Bixi

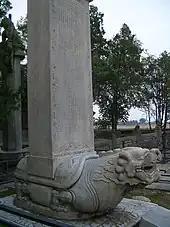
A dragon-headed "bixi" with a stele in memory of the Qianlong Emperor's rebuilding of the Marco Polo Bridge, Beijing,

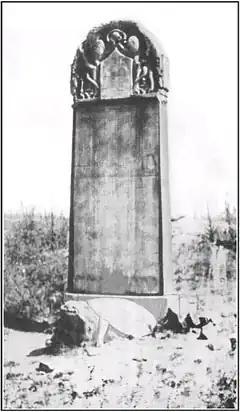
A bixi at the bottom of the Xi'an Stele

The tradition of tortoise-mounted stelae originated no later than early 3rd century (late Han dynasty). According to the 1957 survey by Chêng Tê-k'un, the earliest extant tortoise-borne stele is thought to be the one at the tomb of Fan Min, in Lushan County, Ya'an, Sichuan. Victor Segalen had earlier identified the stele as a Han dynasty monument. Present-day authors agree, usually giving it the date of 205 AD. The stele has a rounded top with a dragon design in low relief - a precursor to the "two intertwined dragons" design that was very common on such steles even in the Ming and Qing Dynasties, over a thousand years later.